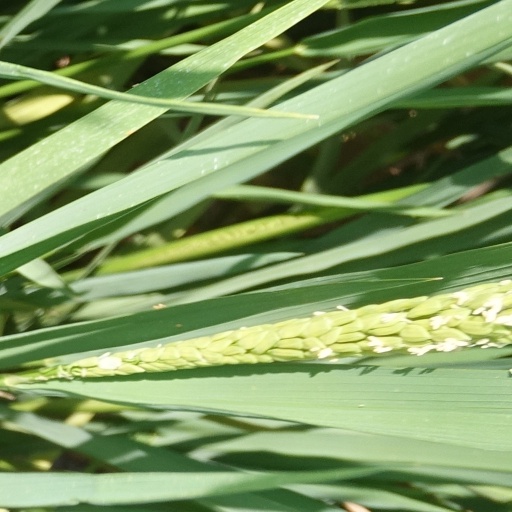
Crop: rice